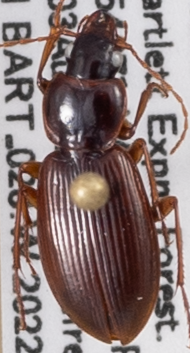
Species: Synuchus impunctatus
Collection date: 2022-08-03
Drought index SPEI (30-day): -0.54
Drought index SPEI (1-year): -0.9
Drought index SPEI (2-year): -1.69